Yad Kennedy

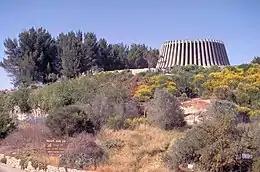
View of Yad Kennedy on hilltop

The site is located from downtown Jerusalem, in the same general direction as Hadassah Medical Center, on top of the highest of the Jerusalem hills, at an elevation of . The site overlooks what was at the time of the dedication the Jordanian village of Bittar (now a part of Israel's West Bank), the historic site of Betar, famous as the last stronghold of the Jewish revolt led by Simon Bar Kochba against Roman forces in 132–135 CE. The view from the parking lot has been described in the Frommer's travel guide as "breathtaking – a never-ending succession of mountains and valleys." On a clear day, the Mediterranean Sea can be seen in the direction of Tel Aviv, away. The memorial can be reached by following the winding mountain roads past Ora and Aminadav. It is approximately 45 minutes by foot from the nearest main road, where the closest Jerusalem city bus is #20, although special tour buses are normally utilized for group visits.